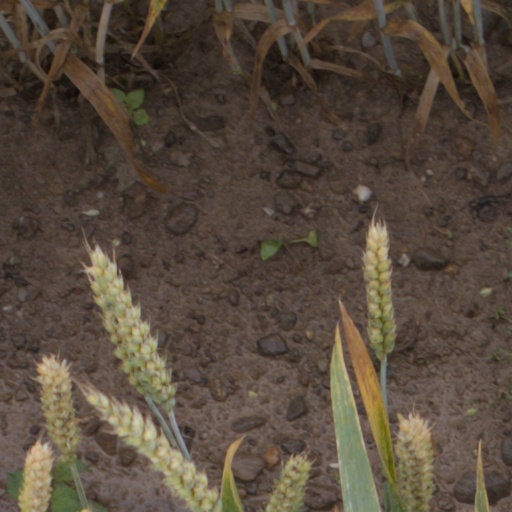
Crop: wheat